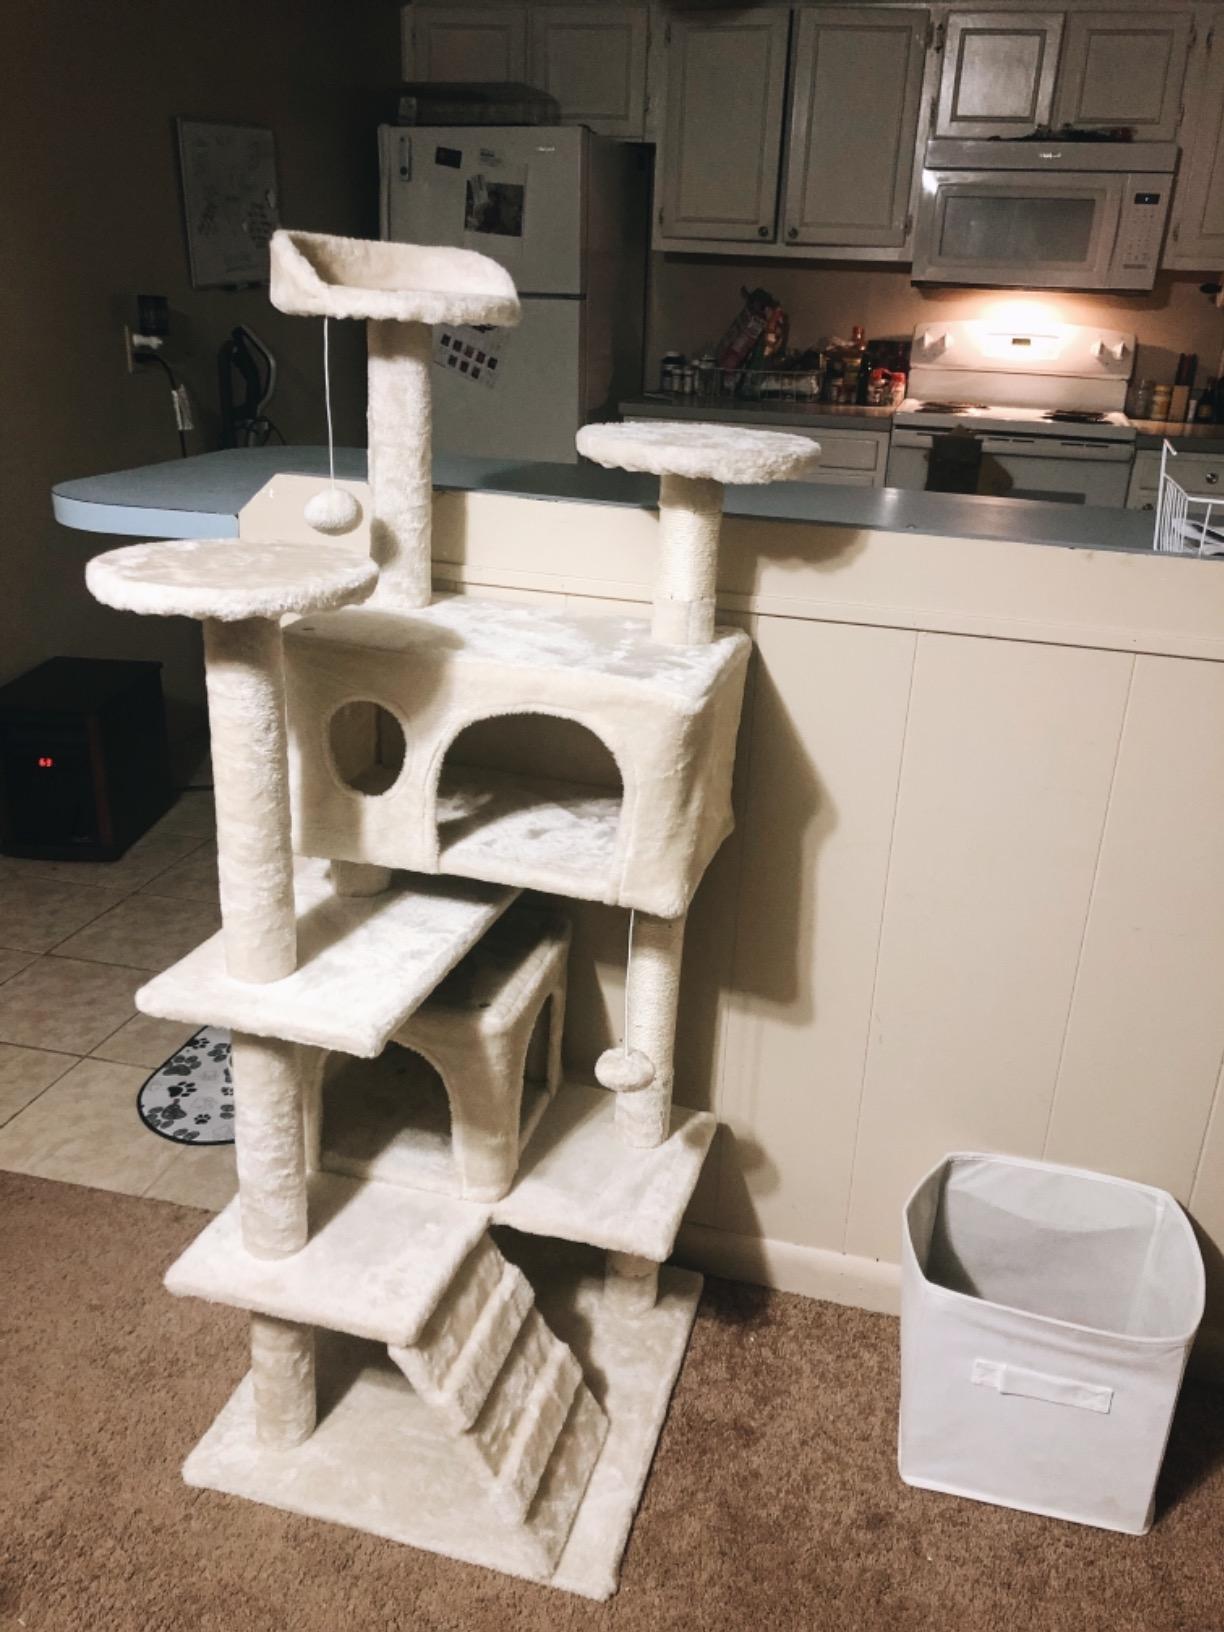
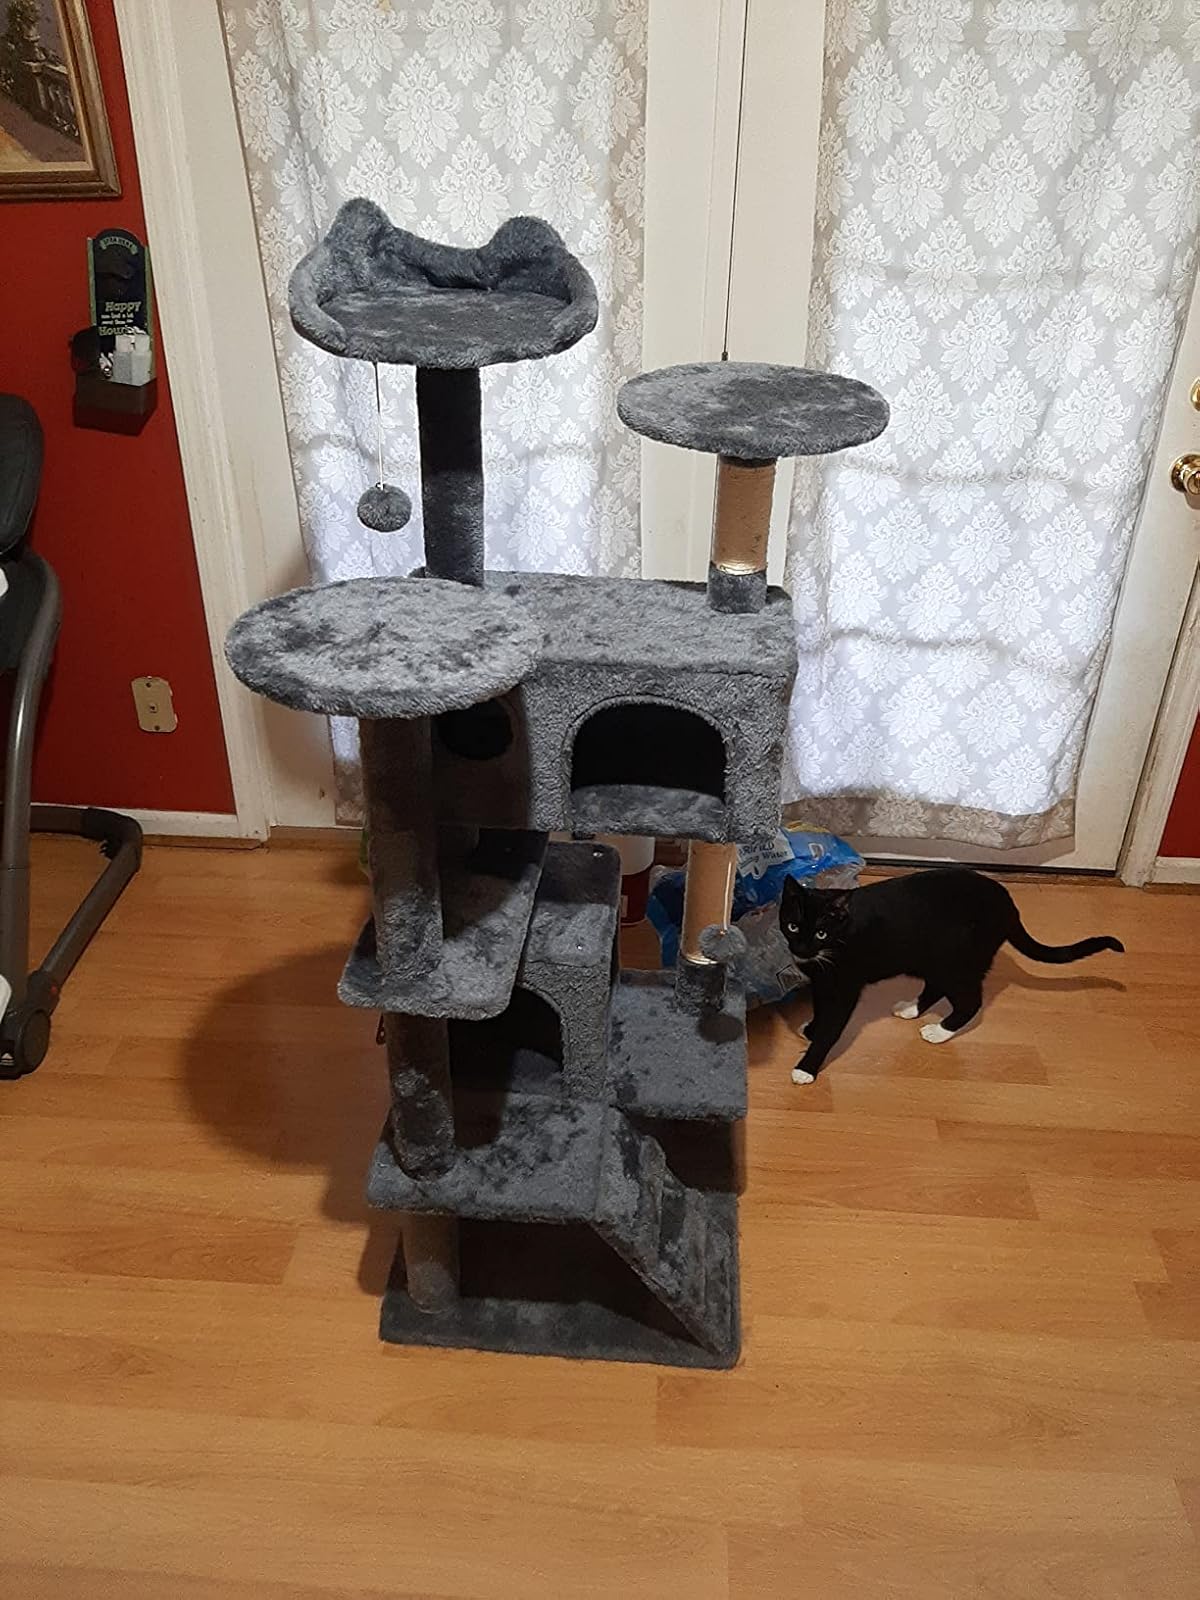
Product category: items_cat tree
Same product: no